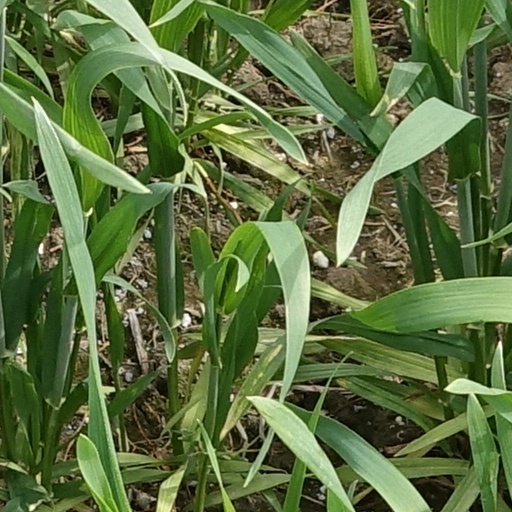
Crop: wheat